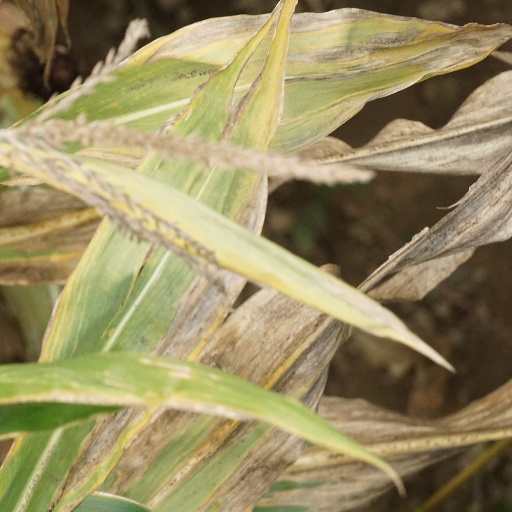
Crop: maize; corn